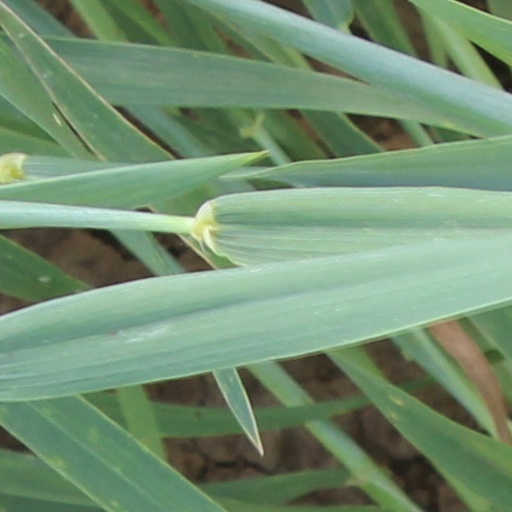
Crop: wheat